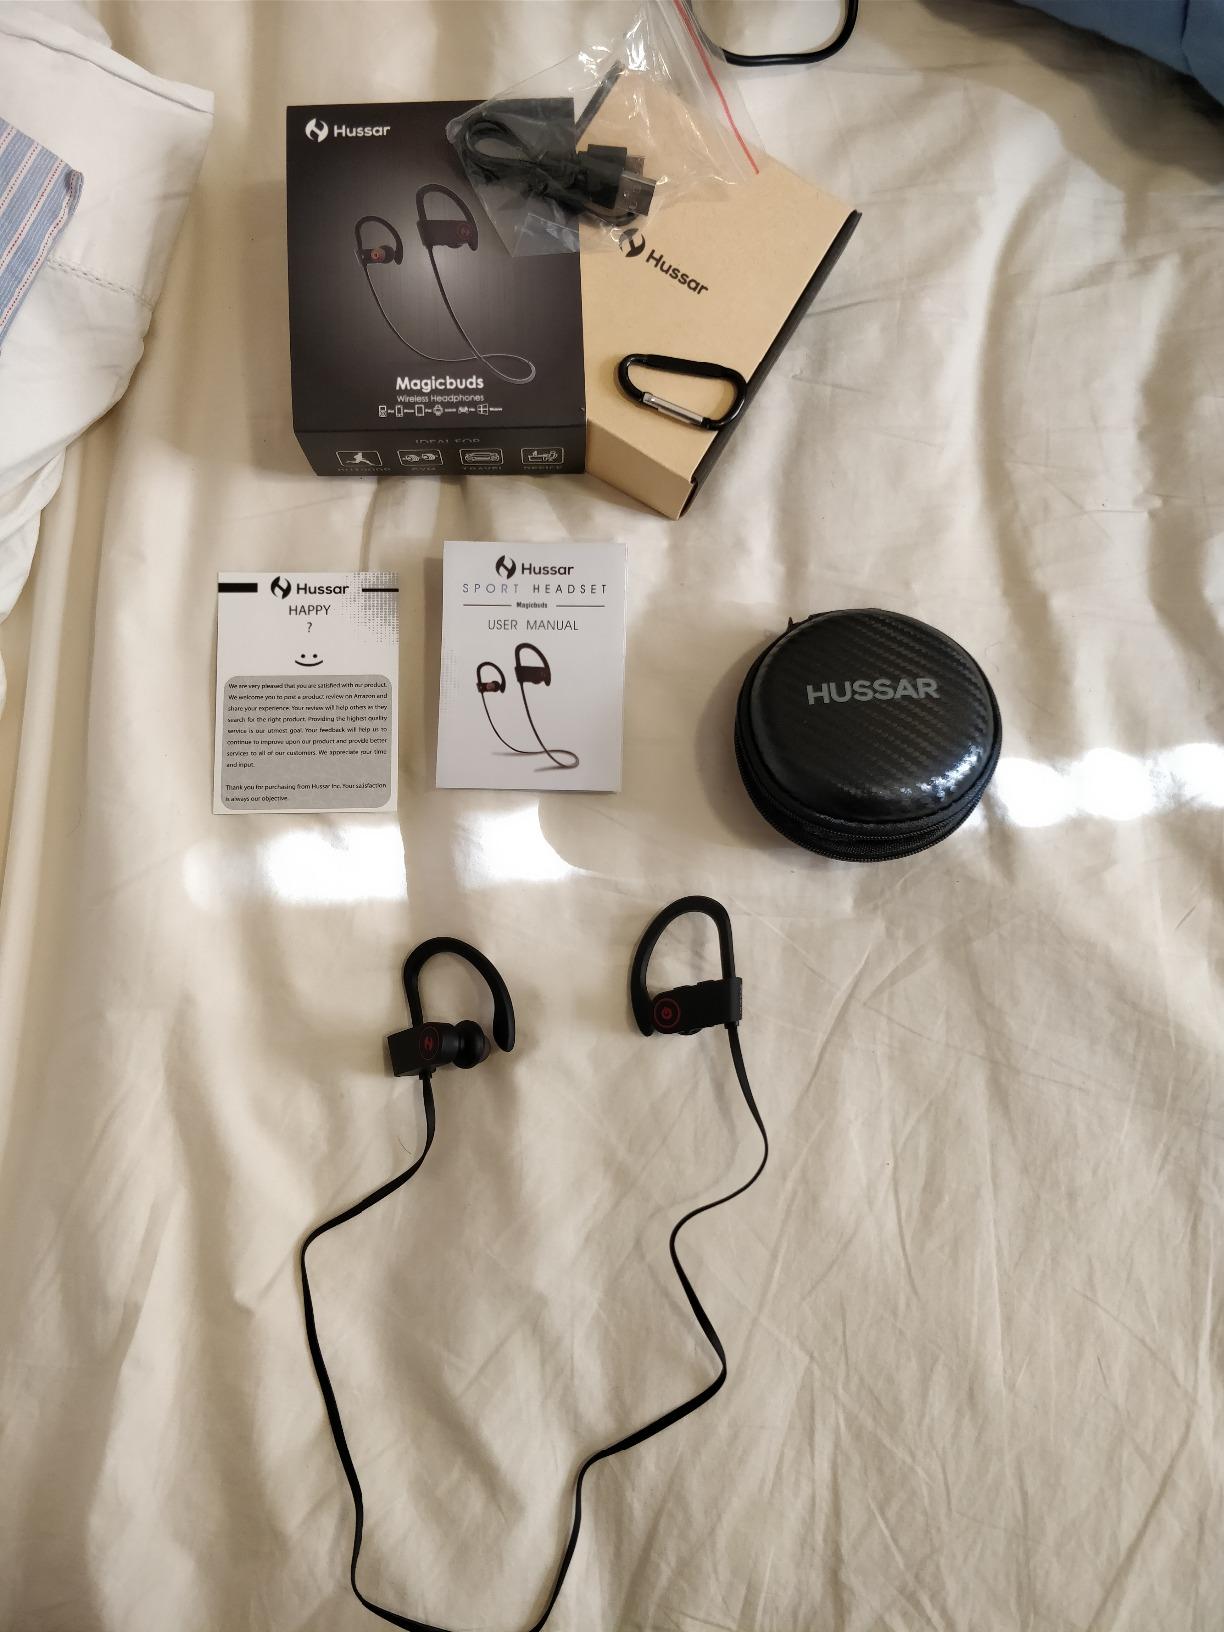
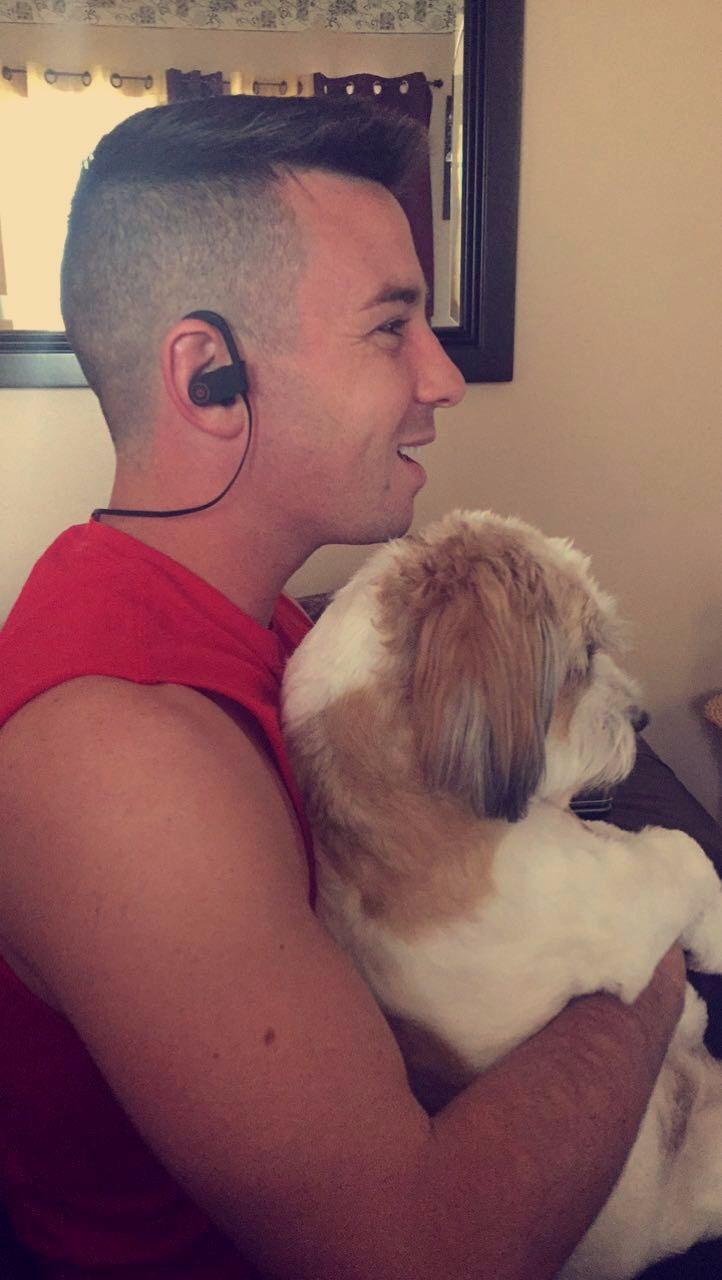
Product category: headphones
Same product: yes